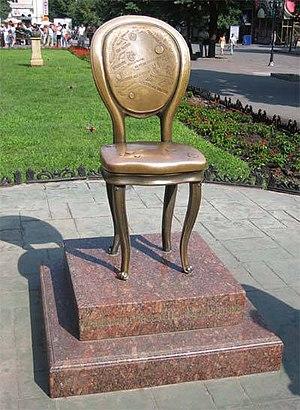
12 + 1 est un film comique franco-italien réalisé par Nicolas Gessner et Luciano Lucignani et sorti en 1969.
Les Douze Chaises est un roman écrit par les écrivains soviétiques Ilf et Pétrov et paru en 1928, à la fin de la NEP. C'est l'œuvre la plus connue d'Ilf et Petrov.